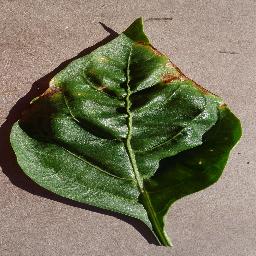
Label: Pepper,_bell___Bacterial_spot